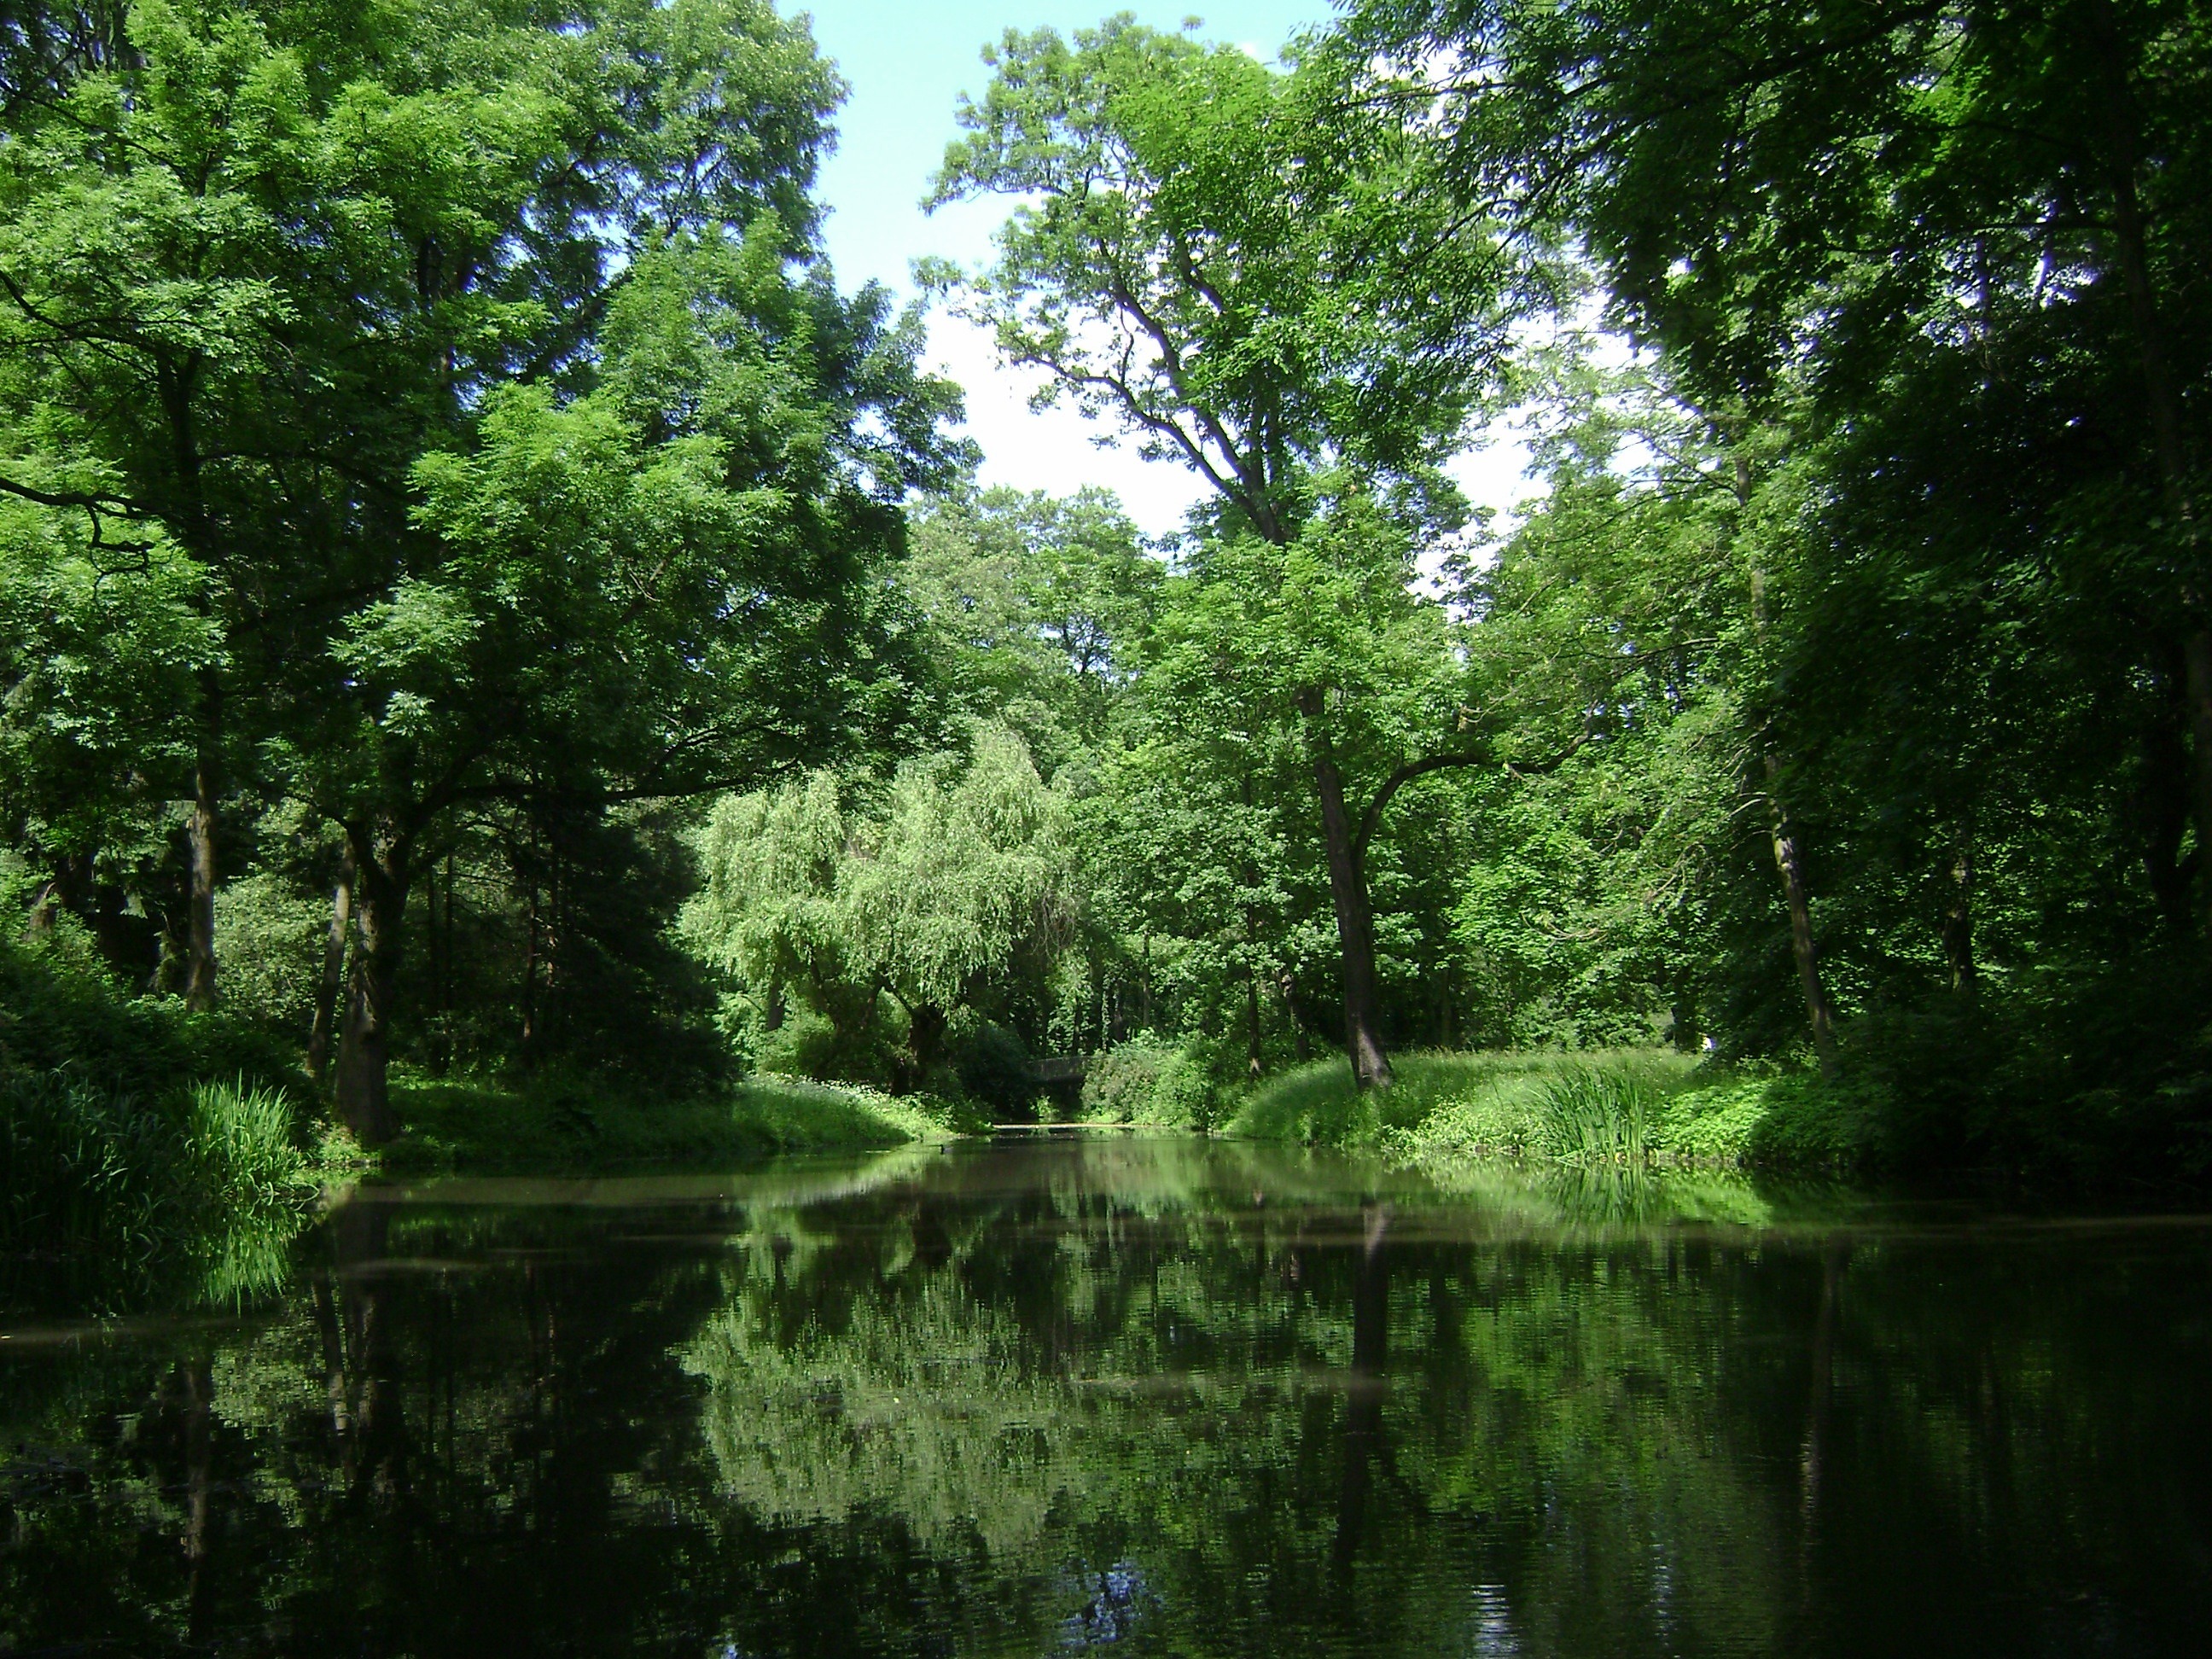
tree, water, nature, forest, swamp, leaf, lake, river, summer, pond, stream, spring, green, reflection, jungle, park, botany, garden, body of water, trees, woods, outside, vegetation, rainforest, poland, wetland, reflections, woodland, habitat, ecosystem, warsaw, nature reserve, biome, old growth forest, natural environment, woody plant, bayou, riparian forest